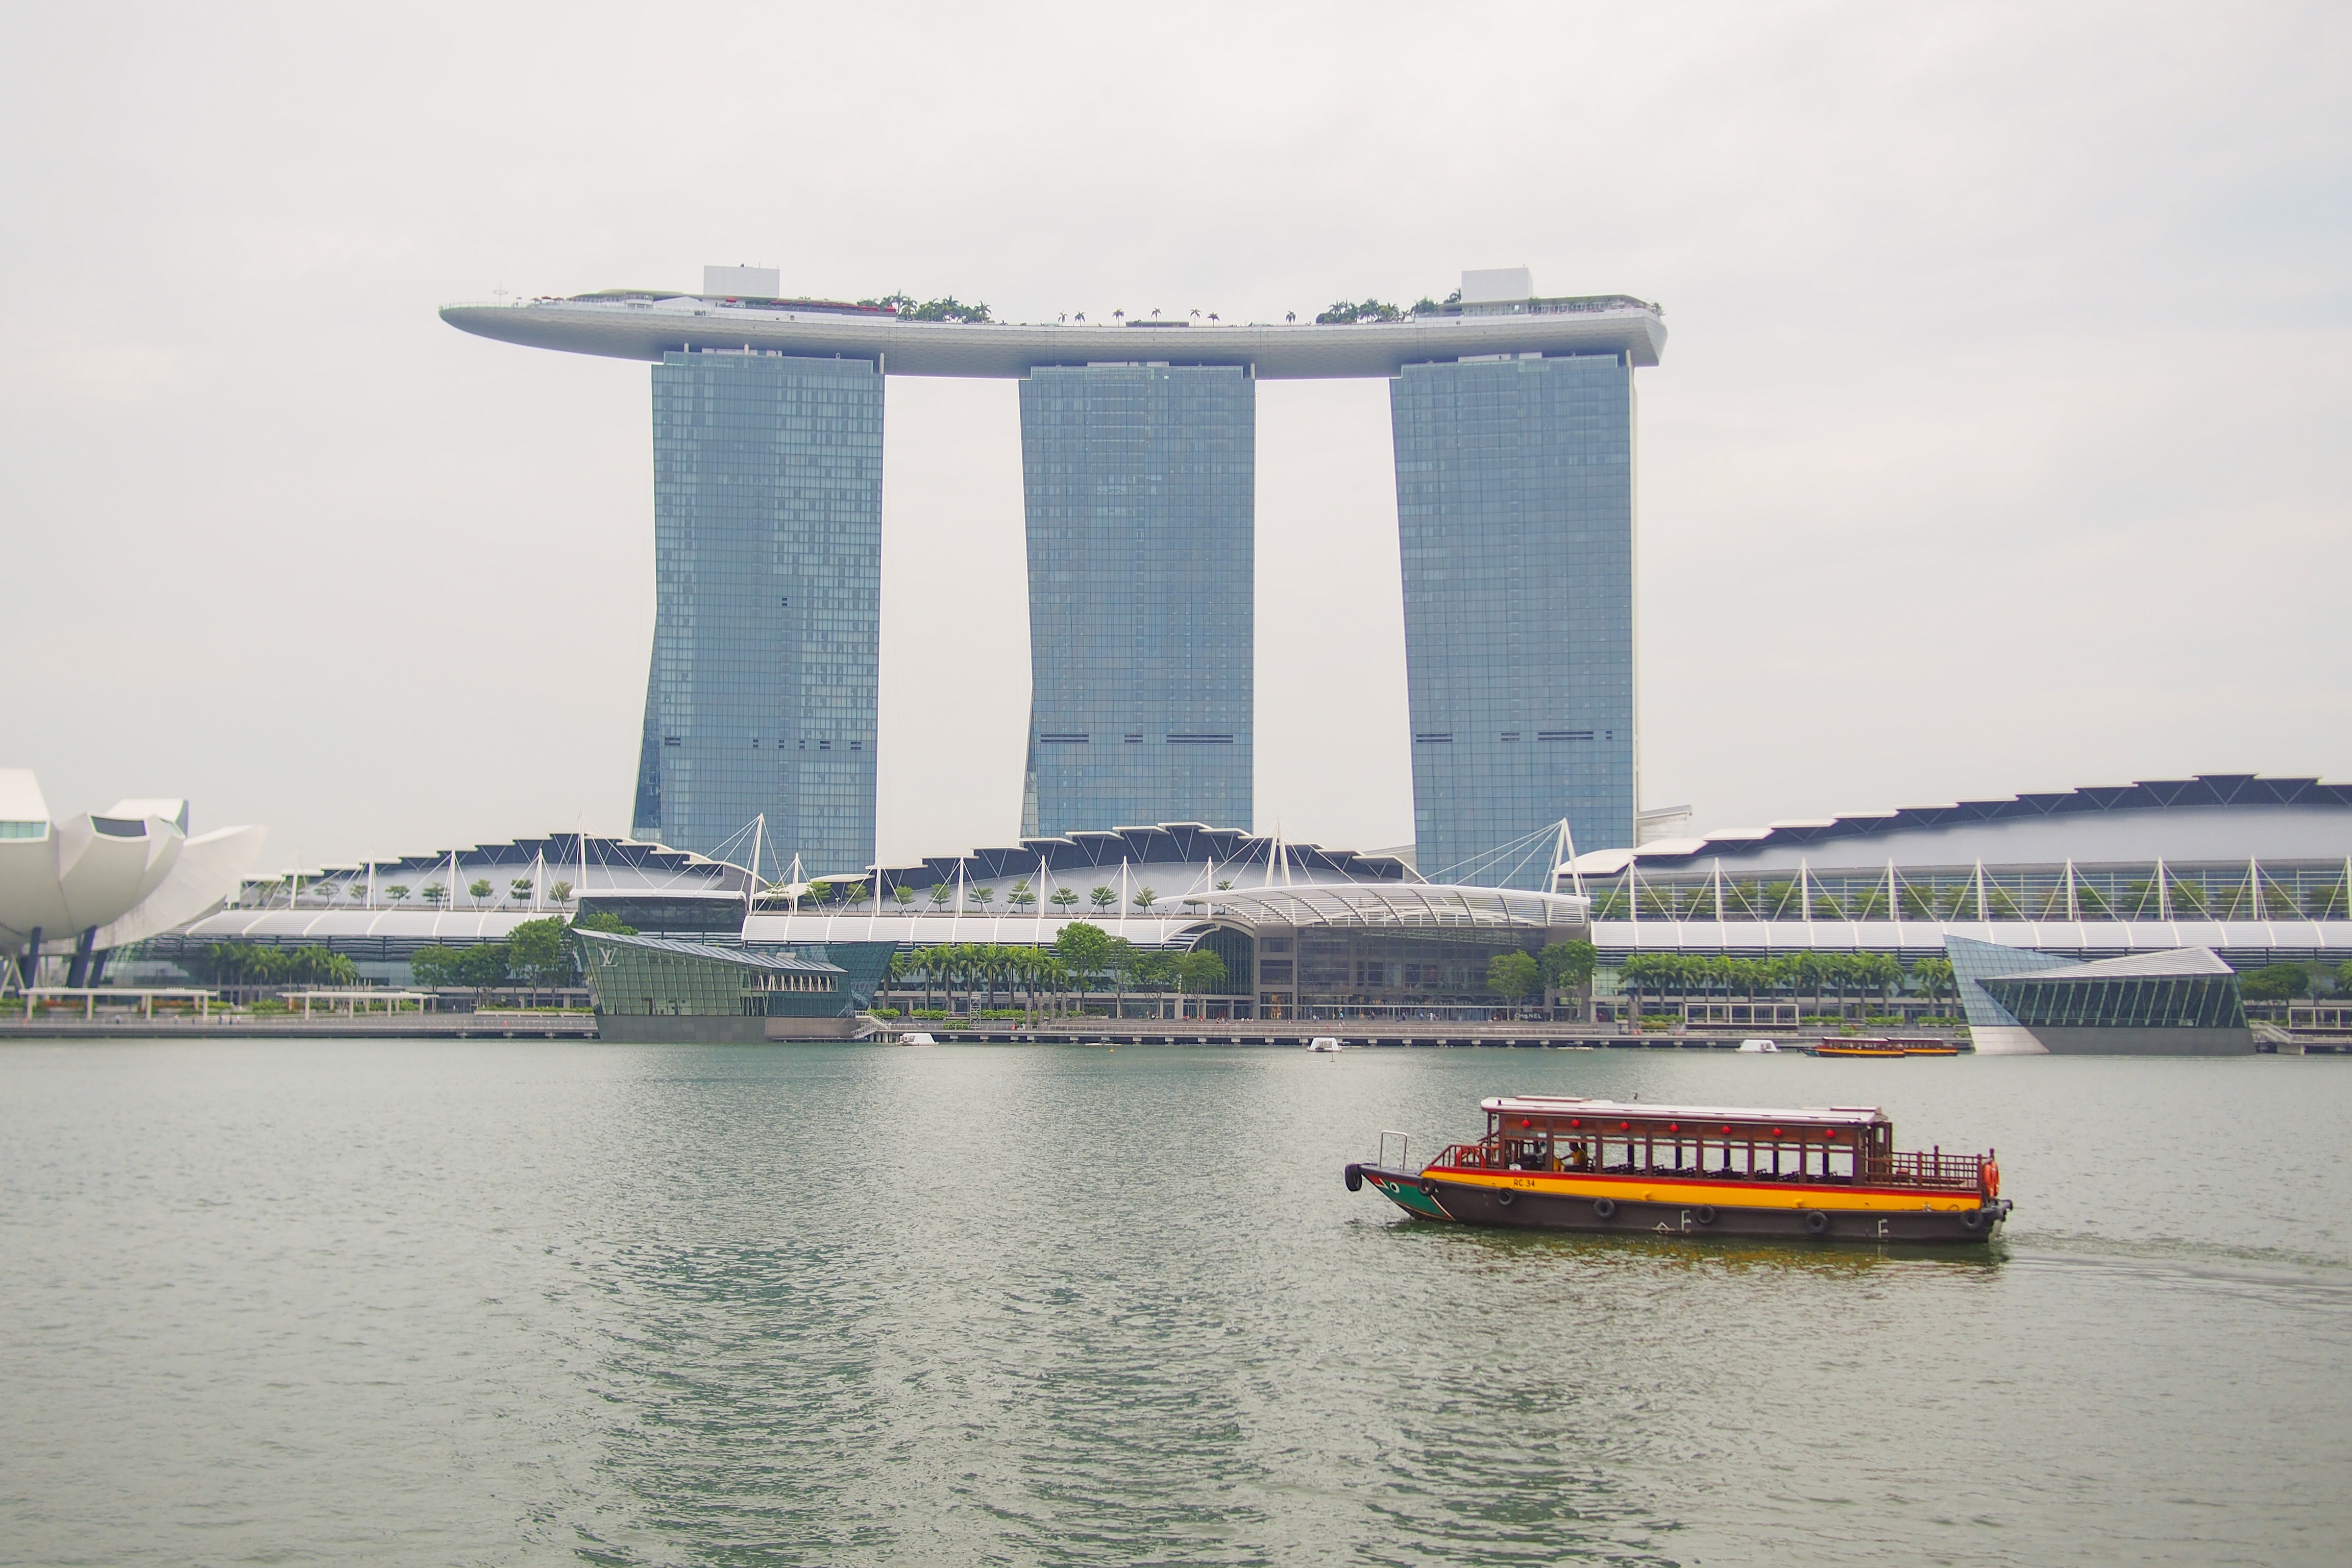
sea, water, structure, river, transport, vehicle, landmark, stadium, ferry, control tower